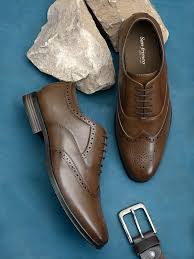
Label: Brogue